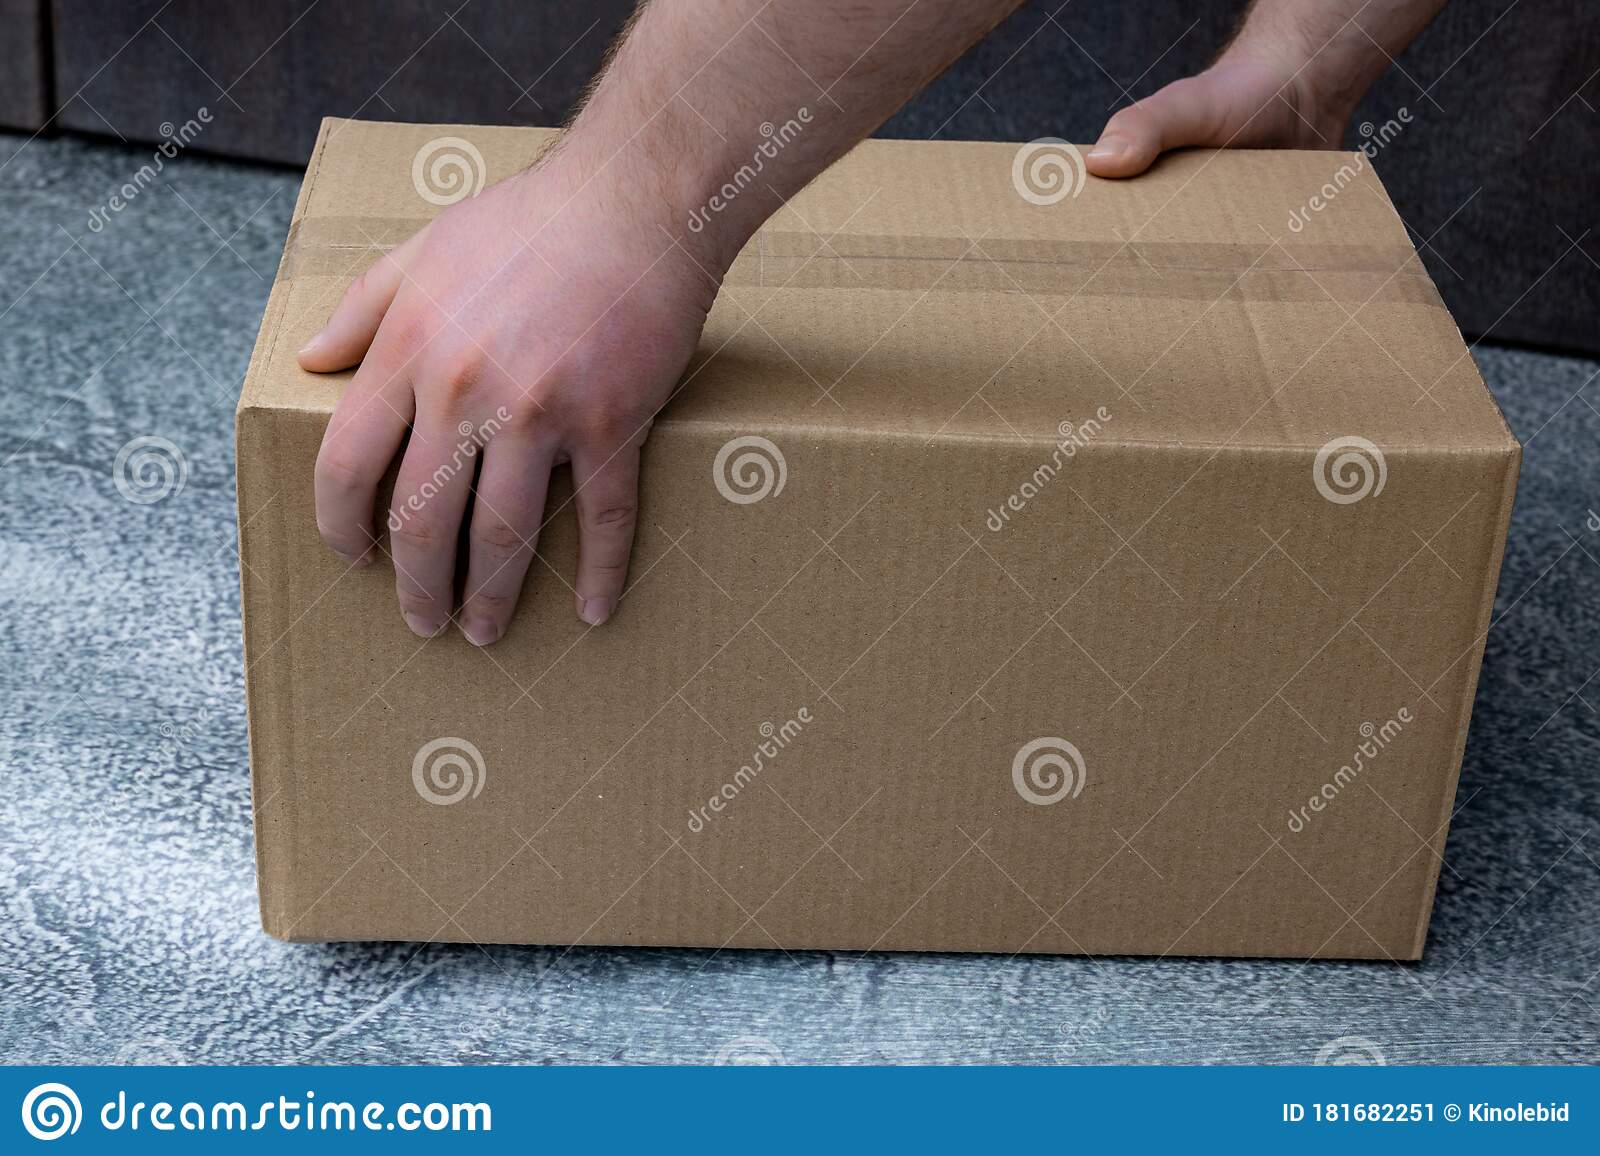
Label: cardboard